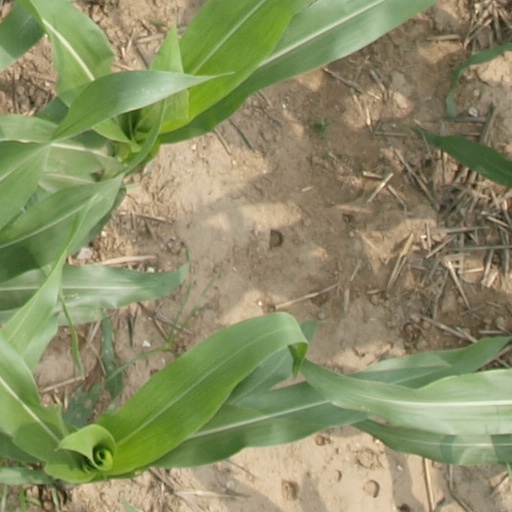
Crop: maize; corn